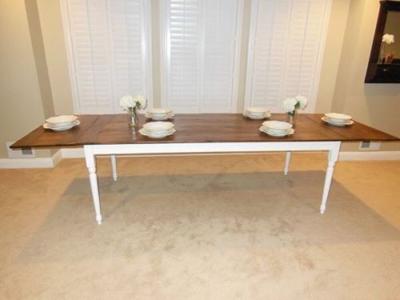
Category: table